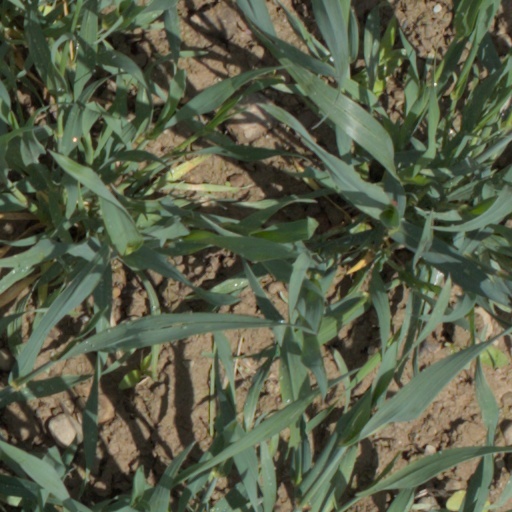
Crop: wheat